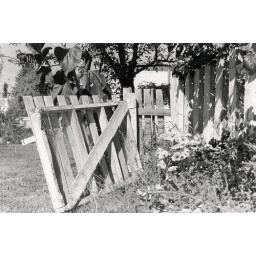
This fence held in the trees and lilacs, is now gone.